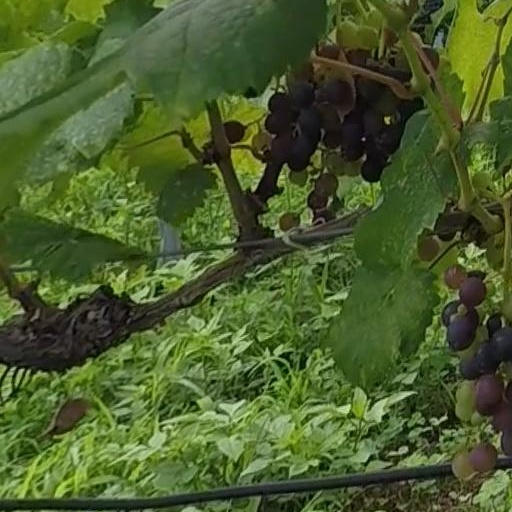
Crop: grape